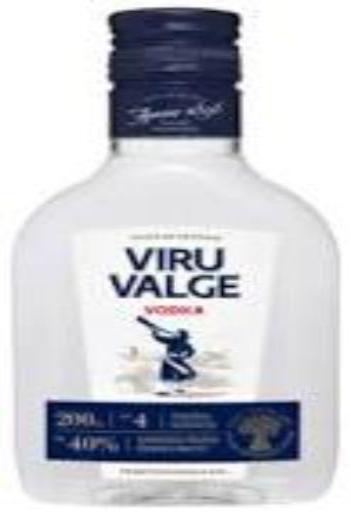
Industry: Food